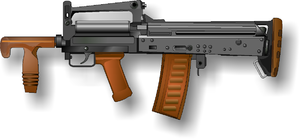
L'OC-14 est un fusil d'assaut bullpup conçu par le CKIB SOO et le TOZ. Il fut mis en service dans les rangs des OMON et des Spetsnaz durant la Seconde guerre de Tchétchénie. Son surnom « Groza » signifie orage en langue russe.